Scotland in the modern era

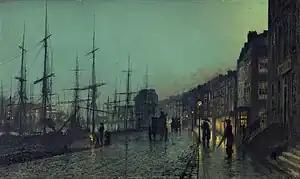
"Shipping on the Clyde", by John Atkinson Grimshaw, 1881

Linen was Scotland's premier industry in the 18th century and formed the basis for the later cotton, jute, and woollen industries. Scottish industrial policy was made by the Board of Trustees for Fisheries and Manufactures in Scotland, which sought to build an economy complementary, not competitive, with England. Since England had woollens, this meant linen. Encouraged and subsidised by the Board of Trustees so it could compete with German products, merchant entrepreneurs became dominant in all stages of linen manufacturing and built up the market share of Scottish linens, especially in the American colonial market. The British Linen Company, established in 1746, was the largest firm in the Scottish linen industry in the 18th century, exporting linen to England and America. As a joint-stock company, it had the right to raise funds through the issue of promissory notes or bonds. With its bonds functioning as bank notes, the company gradually moved into the business of lending and discounting to other linen manufacturers, and in the early 1770s banking became its main activity. Renamed the British Linen Bank in 1906, it was one of Scotland's premier banks until it was bought out by the Bank of Scotland in 1969. It joined the established Scottish banks such as the Bank of Scotland (Edinburgh, 1695) and the Royal Bank of Scotland (Edinburgh, 1727). Glasgow would soon follow and Scotland had a flourishing financial system by the end of the century. There were over 400 branches, amounting to one office per 7000 people, double the level in England. The banks were more lightly regulated than those in England. Historians often emphasise that the flexibility and dynamism of the Scottish banking system contributed significantly to the rapid development of the economy in the 19th century.